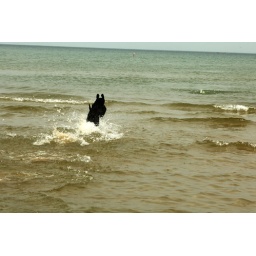
lab bounding to ball in water